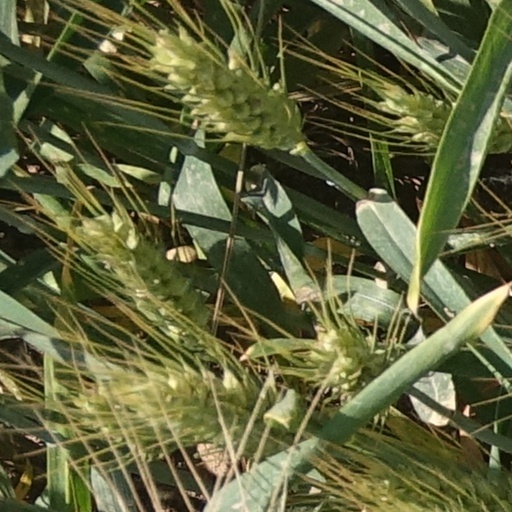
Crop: wheat